Lyman Knute Swenson

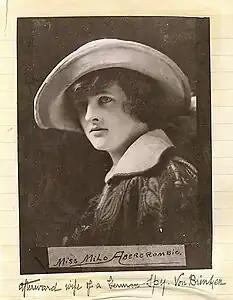
Milo Abercrombie, ca 1915.

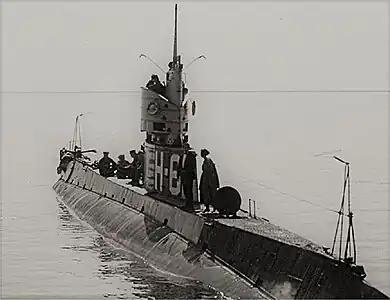
Newlyweds LT Lyman K. Swenson USN and Milo Abercrombie, on Submarine H-6, San Pedro, CA 1920

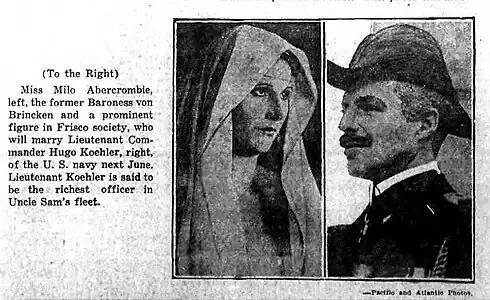
False report of LCDR Hugo W. Koehler's engagement to marry Milo Abercrombia, October 1925

In August 1920, then Lieutenant Swenson married the San Francisco socialite Milo Abercrombie (1894-1977). Born in Houston, Milo was the niece of John W. Abercrombie, U.S. congressman from Alabama and the former wife of the convicted World War One German spy and later, Hollywood movie actor, Wilhelm von Brincken. Abercrombie, acclaimed by noted portraitist Harrison Fisher as "California's greatest beauty", had married von Brincken in 1915 when he was a German military attaché in San Francisco. She divorced him in 1919 and was awarded custody of their two children while he was imprisoned at McNeil Island Federal Penitentiary on Puget Sound, after being convicted in the Hindu–German Conspiracy Trial for plotting to foment an insurrection against British colonial rule in India. Following her divorce, she changed her and their two children's last names back to her maiden name. When the Roman Catholic Church forbade Abercrombie's intended marriage to Swenson, due to her divorce, von Brincken came forth and disclosed his earlier marriage to Alice M. Roedel. As both Roedel and von Brincken were Catholic, that marriage was sanctioned by the Church. Thus, the Church did not recognize von Brincken's later marriage to Abercrombie. Abercrombie and Swenson, who had both refused to marry unless it was sanctioned by the Catholic Church were then free to wed. The couple had two children, Lyman K. Jr. ("Robert") and Cecilia. Abercrombie obtained an interlocutory decree of divorce from Swenson in May 1925, with the final decree a year later. Several months later, in October 1925, the newspapers speculated that Abercrombie would marry another naval officer, Lieutenant Commander Hugo W. Koehler, reputed to be the "wealthiest officer" in the Navy. The third generation of a wealthy St. Louis brewery family, Koehler had been a naval intelligence and U.S. State Department spy in South Russia during the Russian Revolution. Swenson had introduced Milo Abercrombie to Koehler in Honolulu. Koehler was in Panama when he read a newspaper account that he was engaged to marry Milo Abercrombie. Brushing it off, Koehler curtly told the press, "Some error," while Abercrombie did not take it so lightly. "I have been deeply humiliated", she told reporters, her eyes "wet with tears". "This is a most unkind blow of fate. I cannot possibly understand how this false rumor got about." Two years later, Koehler married Matilda Pell, the ex-wife of U.S. Congressman Herbert Pell (D-NY) and mother of future United States Senator Claiborne Pell (D-RI). In a bitter child visitation court battle in 1927 that went all the way to the California Court of Appeals, Abercrombie lost custody of her children with Swenson to him, after making baseless accusations that he had molested their four-year-old daughter, Cecelia. The appellate court excoriated Abercrombie, "[I]in furtherance of a manifest determination to prevent him from ever seeing the children again, under any circumstances, she was instrumental in inspiring and promoting a scheme directly involving one of the children which had for its obvious purpose the ruination of respondent's character as a man, the bringing about of his complete disgrace as a naval officer, and the destruction of the love and affection which his children had theretofore manifested toward him." "Swenson v. Swenson" (1929) 101 Cal.App. 440. In 1929, Lyman Swenson married Loretta B. Bruner (1897-1979). His son, Lyman K. Swenson, Jr. ("Robert") (1923-2016) was also a US Naval officer.